Bill Bevens

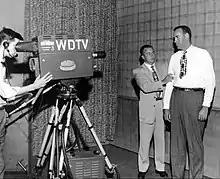
Bill Bevens (right) on the TV show "We the People" (1952).

Bevens pitched for four years in the Yankees' minor league farm system before they brought him up to the majors, where he attained a career record of 40–36 with a 3.08 earned run average. His best year was , when he went 16–13 and 2.23. However, in the season, his last year in the majors, he won only seven and lost 13.